Maisnières

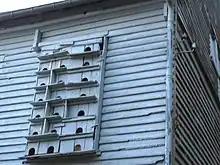
Dovecote at the Visse watermill

Fed by the waters of the river Vimeuse, this is the last survivor of 14 mills that once worked along the river. It was owned by the abbey of Corbie but confiscated during the French Revolution and sold. In 1837, the miller sought and got permission to build a new mill upstream, the present mill. The wheel was restored in 1992 and can be seen from a small bridge.